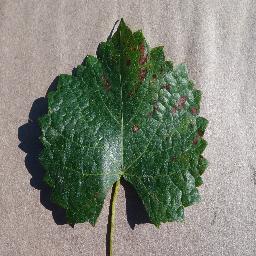
Label: Grape___Esca_(Black_Measles)